McKee Foods

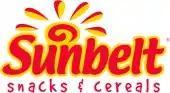
Sunbelt logo, 2002–2009

Little Debbie products are primarily cookie and cake-based dessert snacks. They come in dozens of varieties, including the top-selling Swiss Cake Rolls, Nutty Bars, Fudge Rounds, Cloud Cakes, Cosmic Brownies, Zebra Cakes, and Oatmeal Creme Pies. Little Debbie products are available in most discount, grocery, and convenience stores, both in boxes and as individually wrapped items.